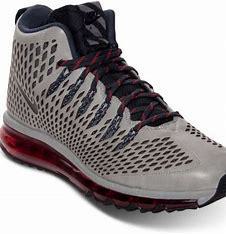
Brand: Nike
Model: Air Max Graviton